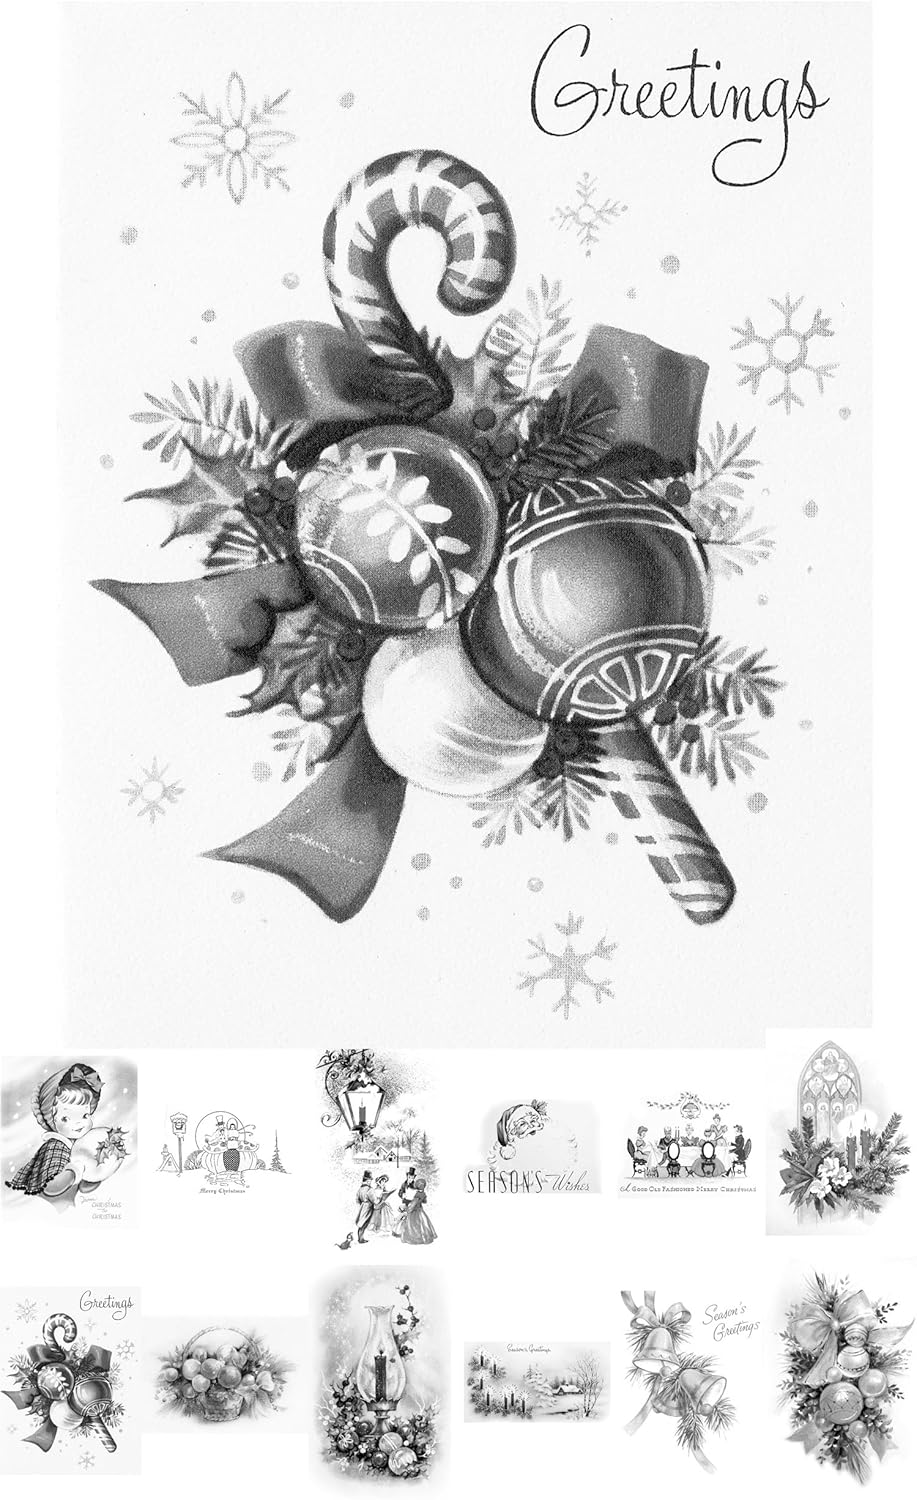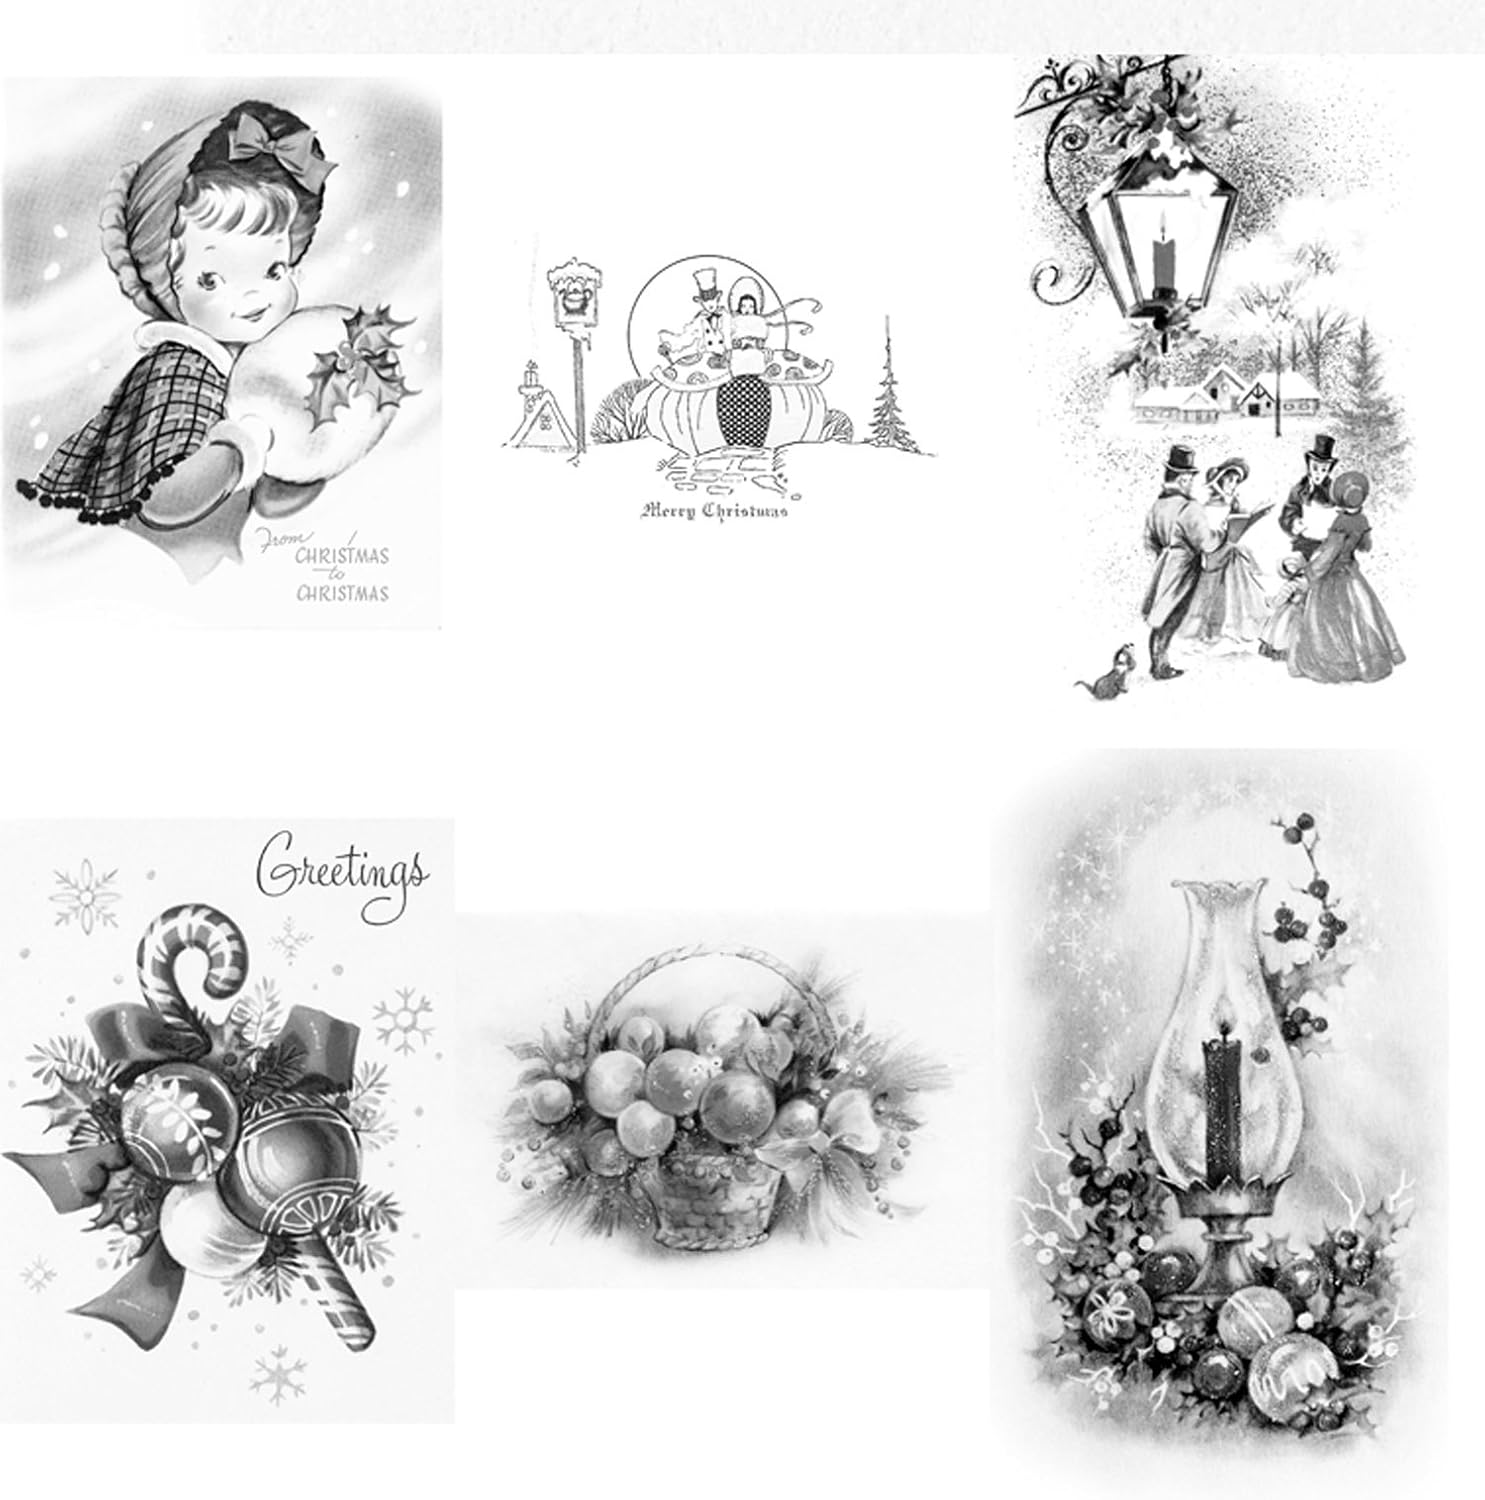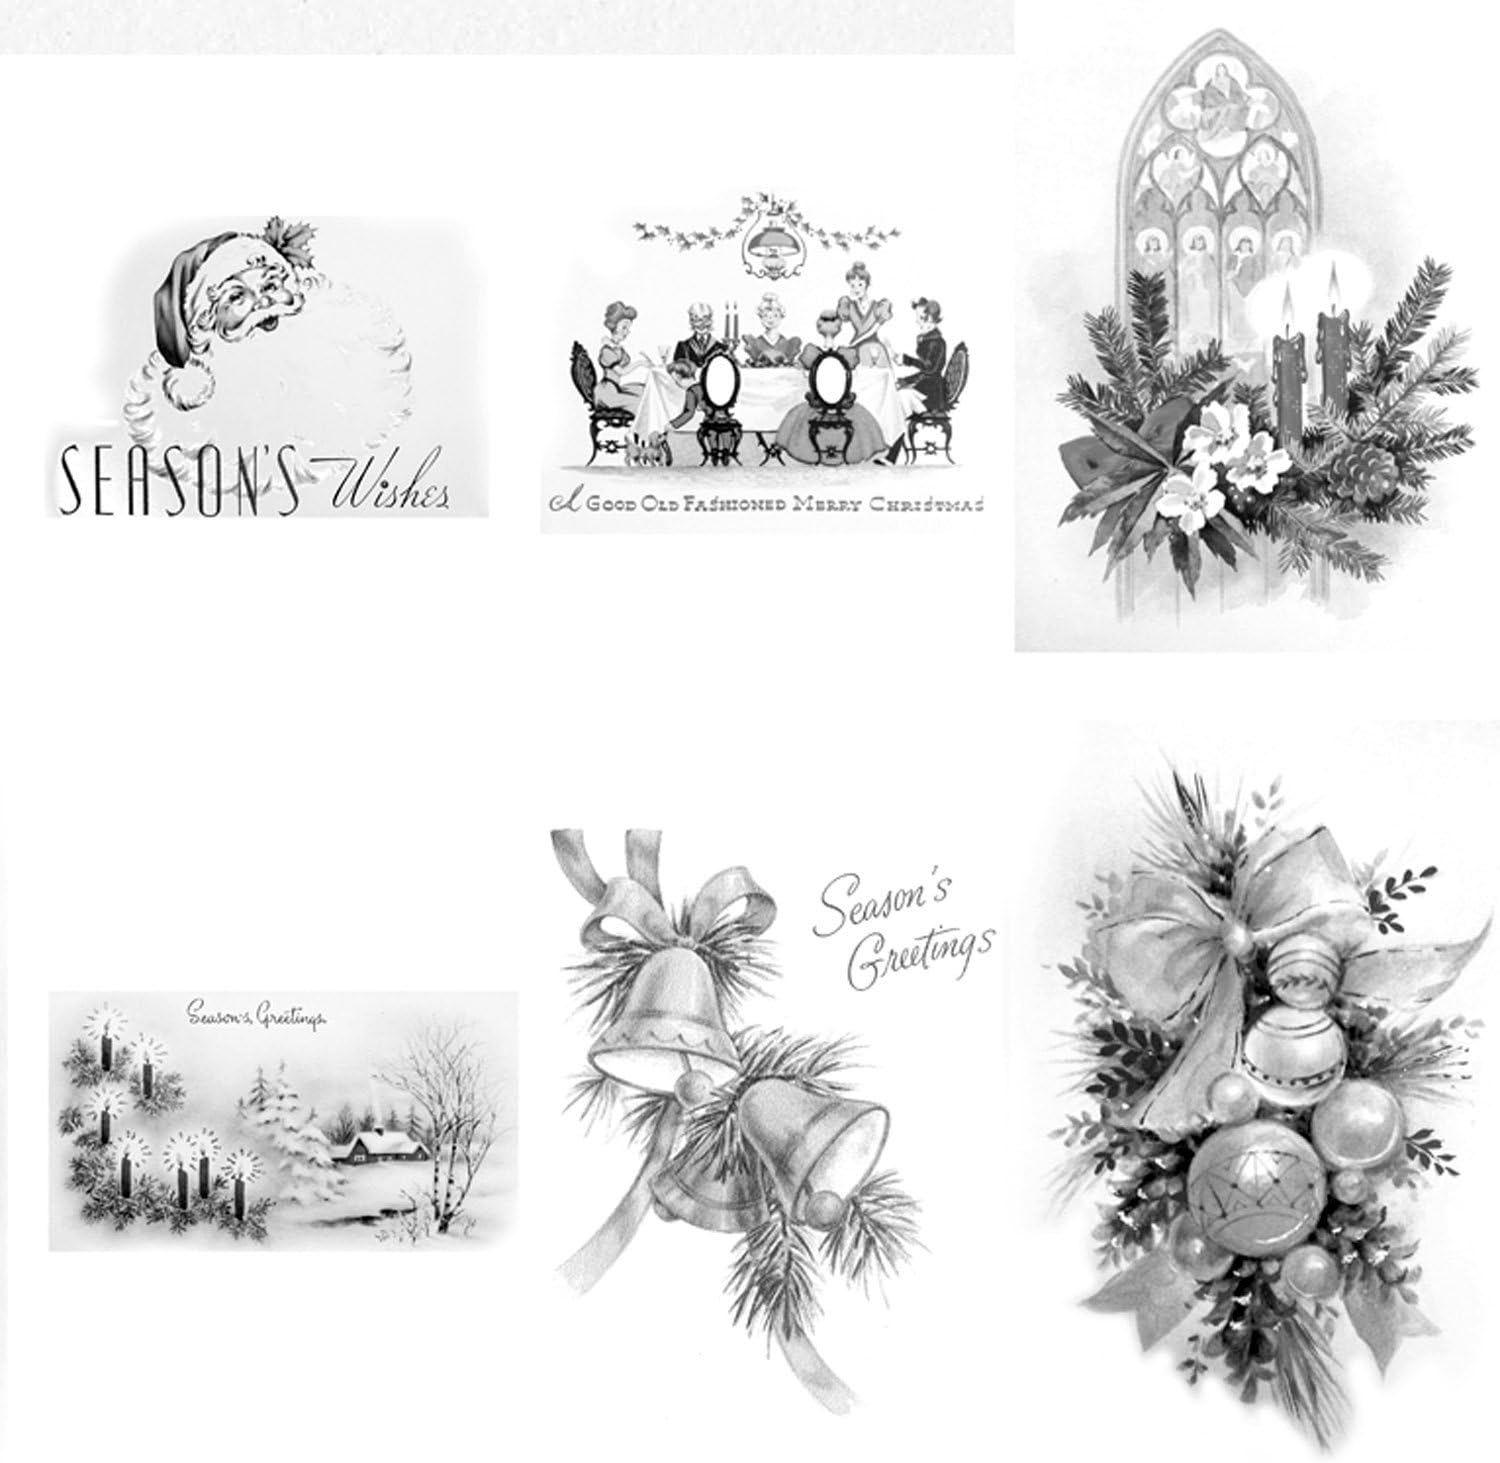
Adult Coloring Grayscale Cards (24 Cards 4"x6") Christmas Santa Snowman FLONZ Vintage Designs for Adult Coloring
Category: Arts, Crafts & Sewing
Book of 24 postcards for coloring over grayscale, each card size 4"x6.5" (11x16cm). Printed on 320gsm superior smooth paper perfectly suitable for any type of coloring include pencil, inks, gel pen, oil and aqua paint. This pack contain very light grayscale images that help you to create superior vintage styled cards and not disturb your creativity.
Features: Book of 24 cards for adult coloring over grayscale, each card size 4"x6.5" (11x16cm), 12 different designs. | Printed on superior smooth paper perfectly suitable for any type of coloring include pencil, inks, gel pen, oil and aqua paint. | Cards printed on medium weight paper 320gsm and after coloring can be used as postcards or in any scrapbooking projects. | This pack contain very light grayscale images that help you to create superior vintage styled cards | Welcome to our store for unique collection of vintage styled Papers, Stamps and Stickers.